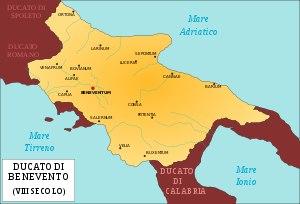
Sicard de Bénévent est prince lombard de Bénévent d'octobre 832 à juillet/août 839. Il est le dernier prince bénéventin à dominer la plus grande partie du Mezzogiorno, alors appelé Langobardia Minor, c'est-à-dire la « Lombardie mineure » ou « petite Lombardie ».
Liste des ducs puis princes lombards de Bénévent